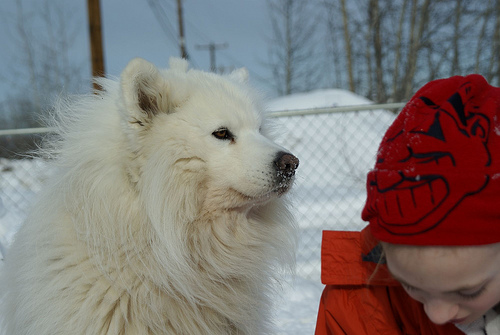
Breed: samoyed